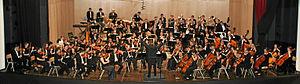
In het Sint-Michielstheater – «